Kounotori 3

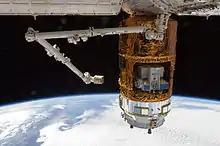
The HTV-3 berthed to the Earth-facing port of the Harmony module on 27 July 2012.

In orbit, Kounotori 3 began a week-long phasing period where its orbit was gradually adjusted. Kounotori 3 rendezvous burns were performed using four newly designed Japanese engines, as the two previous HTVs used engines made by U.S. company Aerojet. During the same period, Kounotori 3 underwent a series of pre-docking tests to precisely align the spacecraft with the ISS.